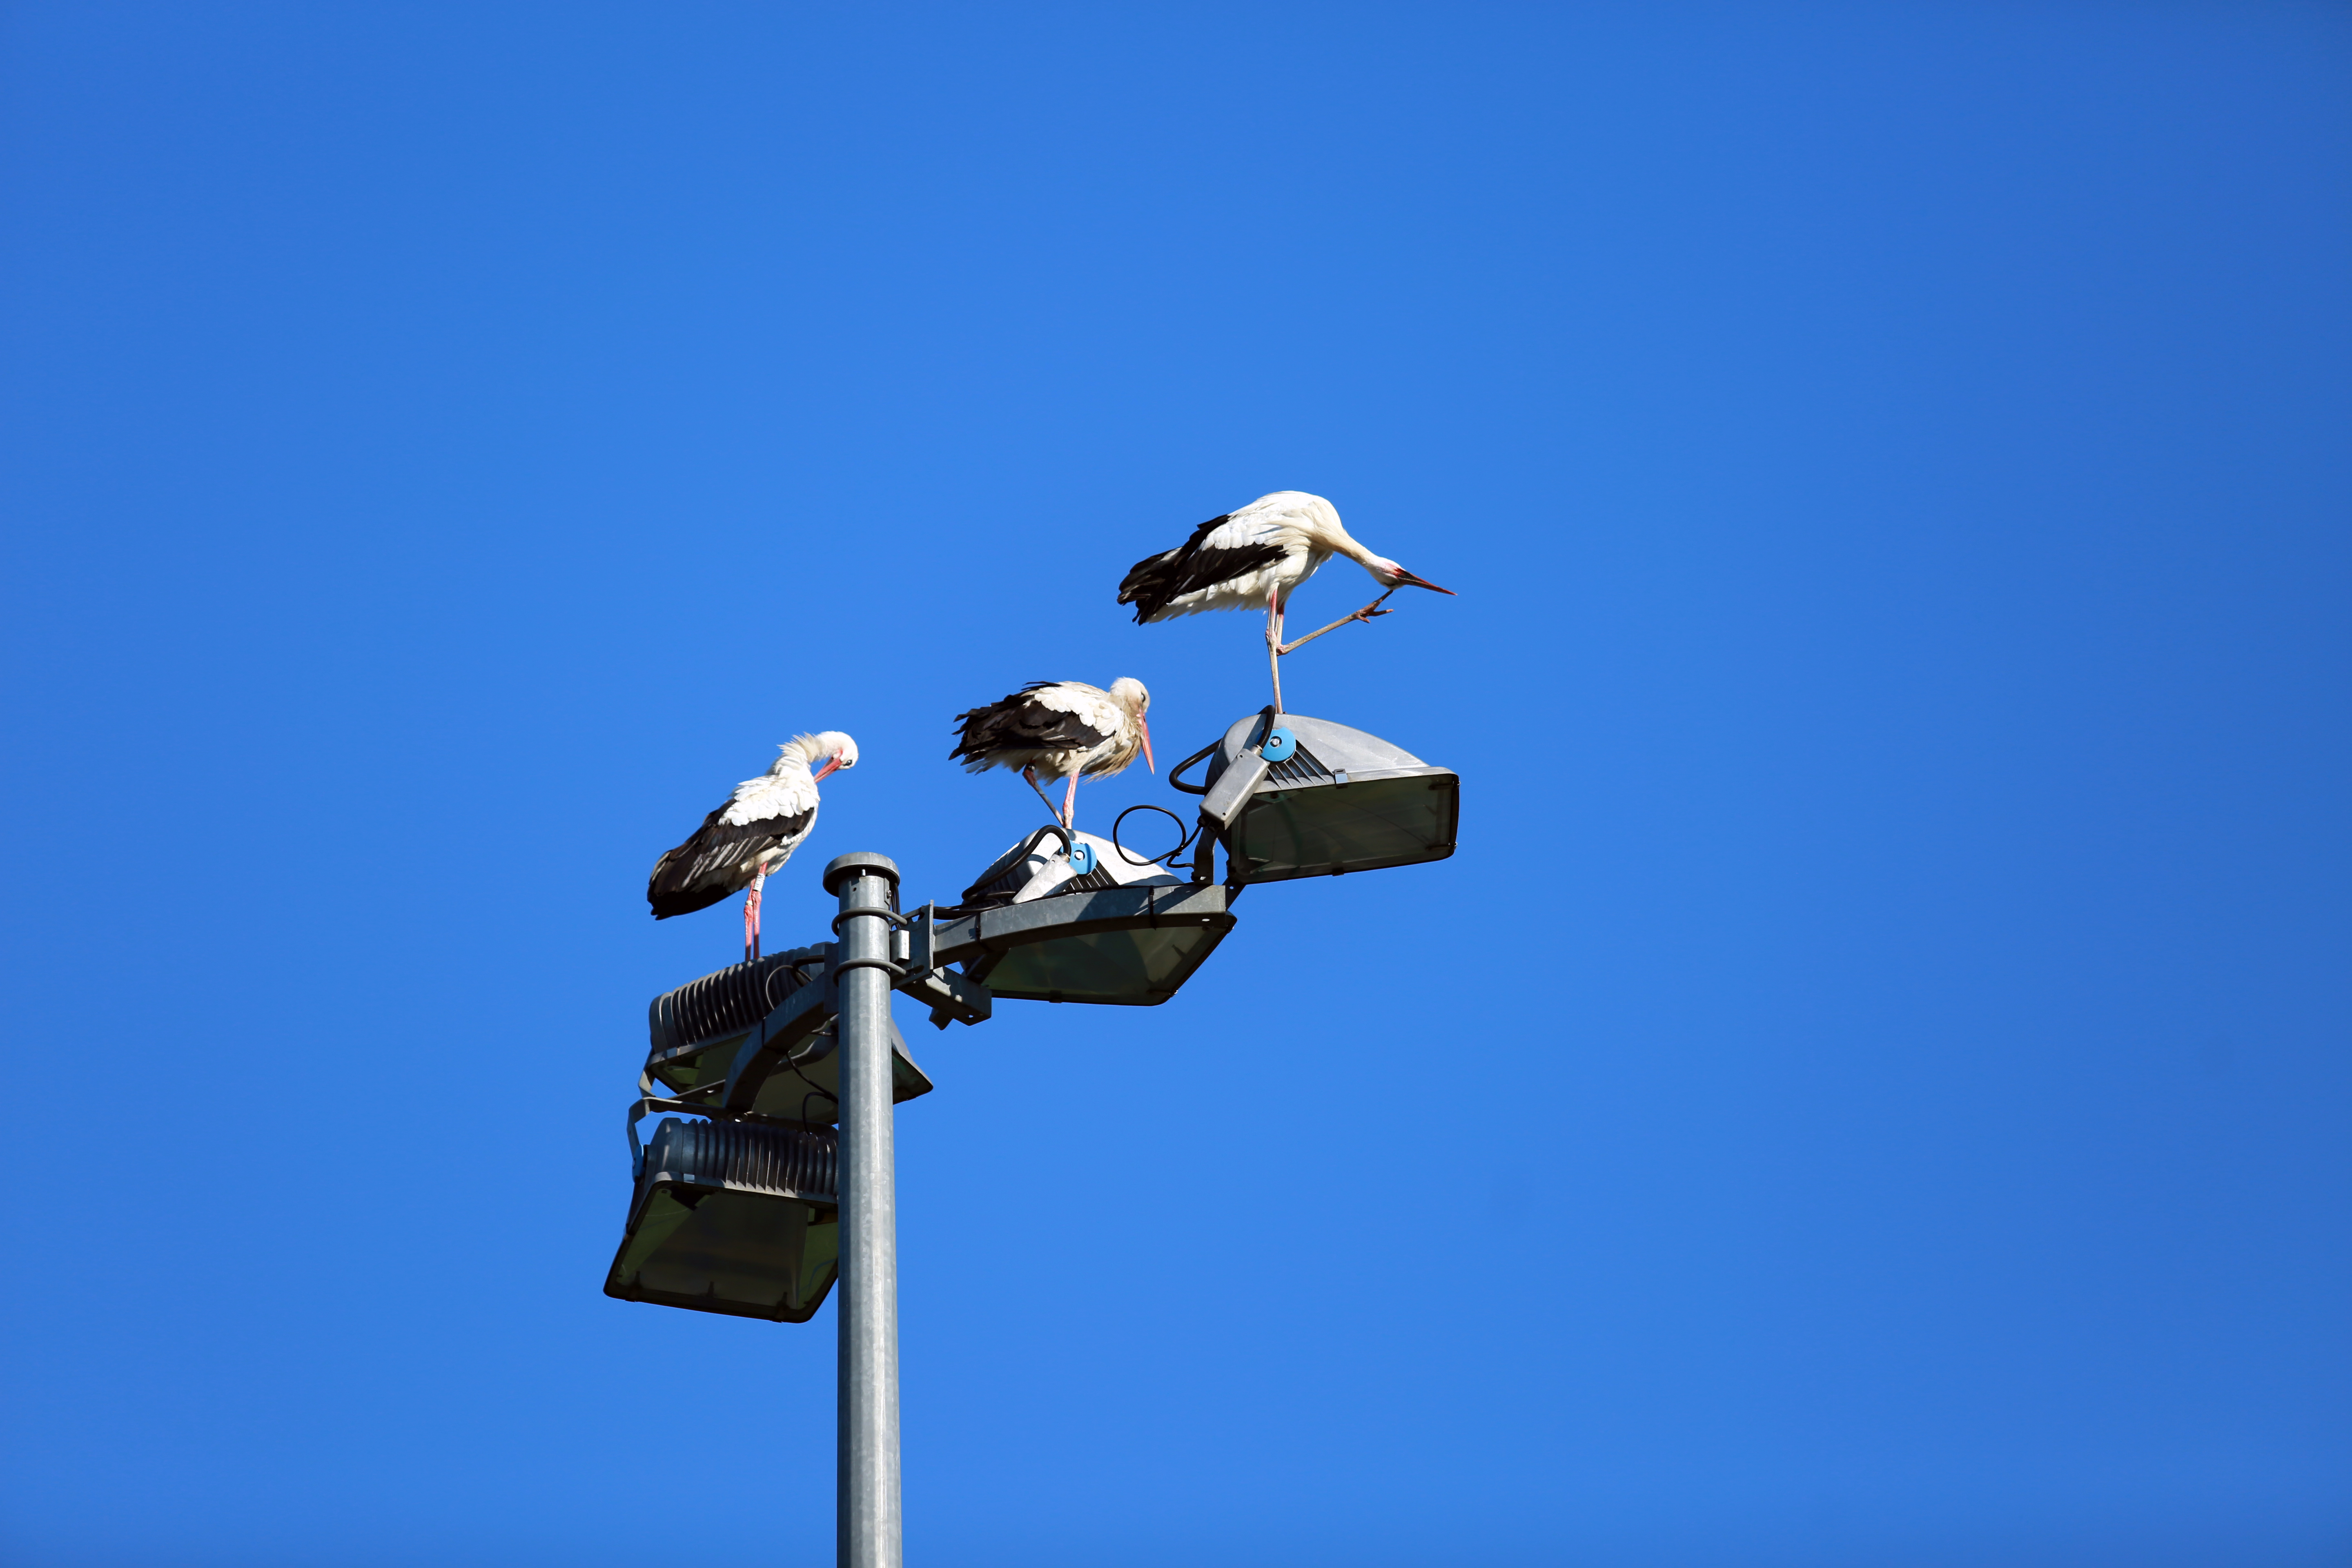
bird, sky, wind, transit, france, europe, canon, blue, street light, lighting, midi, light fixture, montpellier, tape, migration, southfrance, sdfrankreich, zuidfrankrijk, mditerrane, languedocroussillon, jacou, exterieur, findt, saison, oiseaux, storch, cigognes, echassiers, atmosphere of earth